Sidi Boushaki

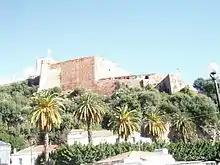
Casbah of Bejaïa

He began his studies in the village of Thala Oufella (Soumâa) in Thénia in 1398 CE, before joining Béjaïa in 1404 CE, very young, to continue his studies.